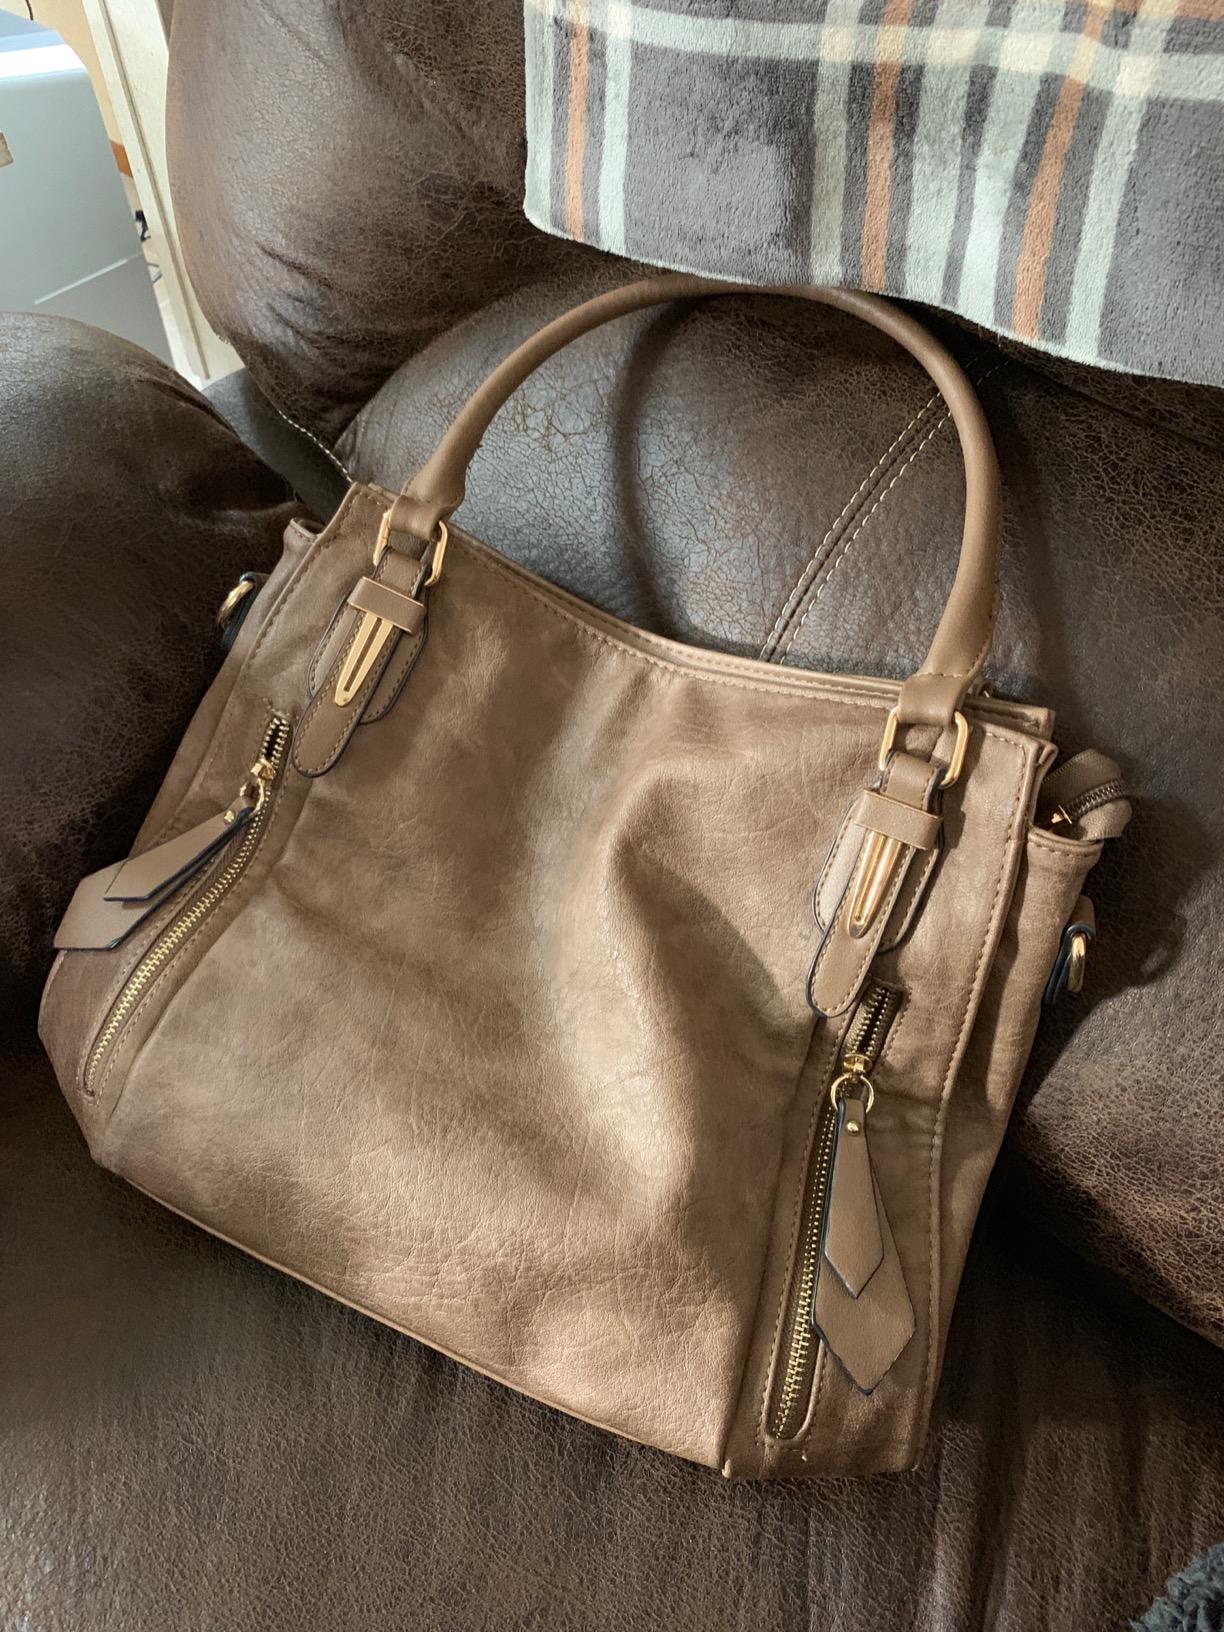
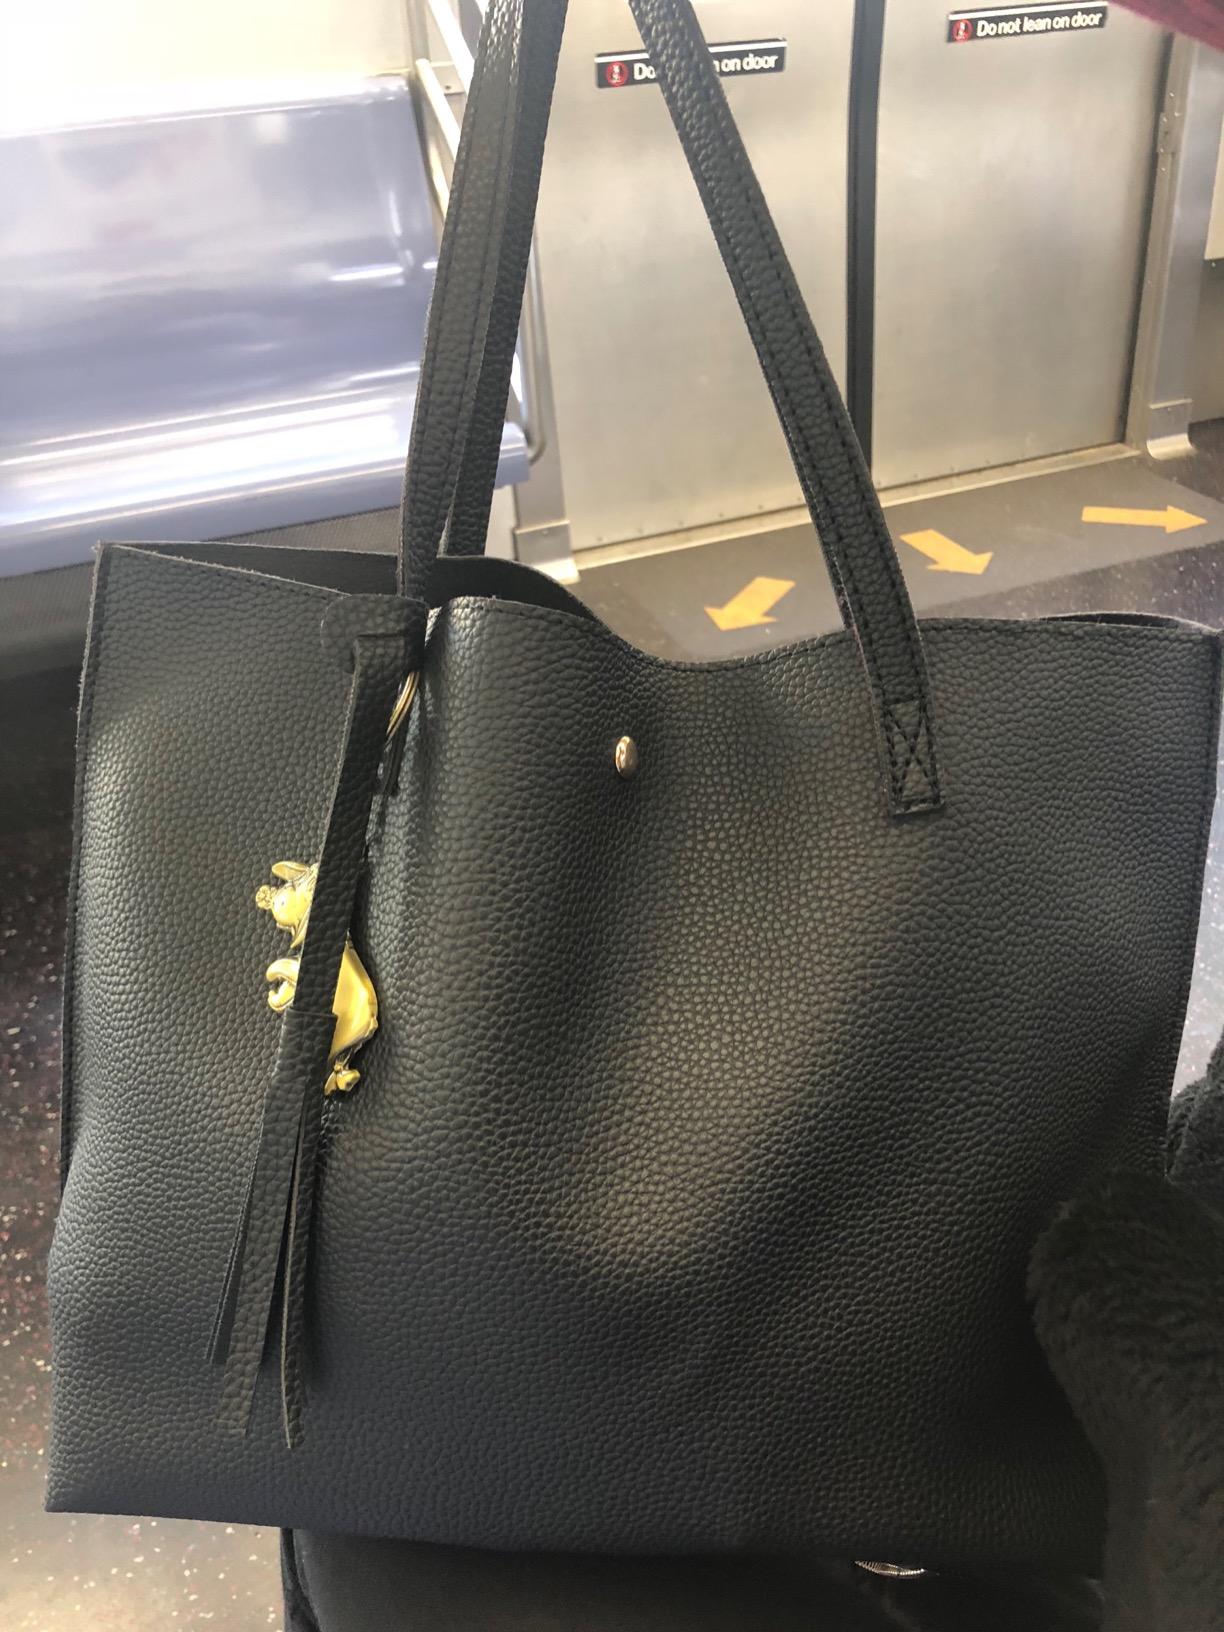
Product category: accessories_handbag
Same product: no